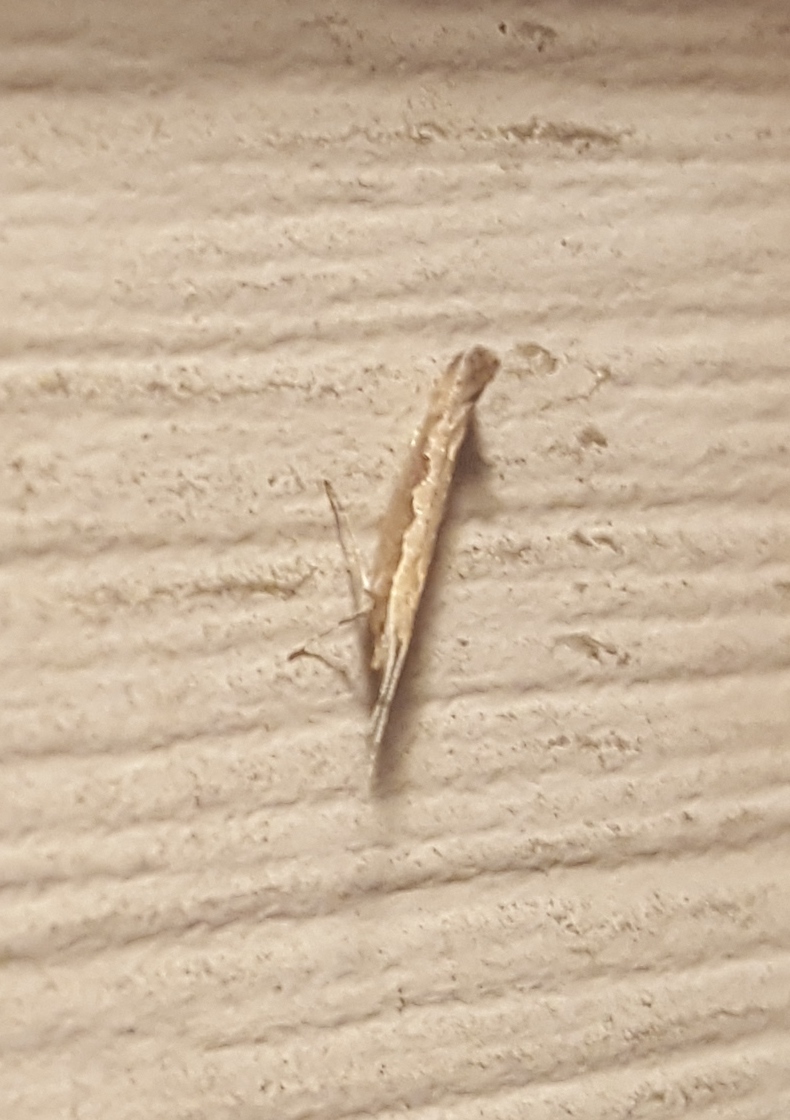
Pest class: diamondback_moth